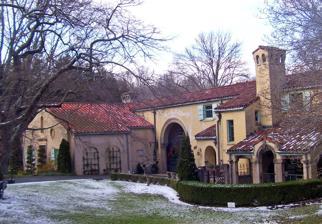
Building: Caramoor Center for Music and the Arts
Country: United States of America
Year built: 1939
Historic house in New York, United States United States historic place Caramoor U.S. National Register of Historic Places U.S. Historic district East elevation of Rosen House, 2008 Location Katonah, New York Nearest city White Plains Coordinates 41°14′20″N 73°38′49″W / 41.23889°N 73.64694°W / 41.23889; -73.64694 Area 81 acres (33 ha) Built 1929–39 Architect Christian Rosborg, Mott B. Schmidt Architectural style Renaissance Revival NRHP reference No. 01000548 Added to NRHP March 25, 2001 Caramoor Center for Music and the Arts is a former estate near Katonah, New York United States, approximately 50 miles (80 km) north of New York City.  Today it serves as a live music venue for symphonic, opera, chamber, American roots, and jazz, performances.  The estate and its historic home are legacies of their original owners, Walter and Lucie Rosen . The Caramoor Summer Music Festival is held there every summer. It also runs educational programs, and can be rented for events such as: weddings, pre and post-concert receptions, meetings and retreats, corporate and cultivation dinners, and photo and film shoots. The Rosens built the estate and Tuscan -style villa gradually during the 1930s, importing many architectural and decorative items from Europe. The informal musical performances they hosted evolved into the beginning of Caramoor's current offerings in 1945, and their collection of Renaissance-era and Chinese artworks, some rare, is on display throughout the estate. Lucie Rosen later donated it to the private organization that runs it today. In 2001 it was listed on the National Register of Historic Places . In 2015, Caramoor Center hired Acoustic Distinctions for an acoustic study to inform and support a $1M renovation of the historical Rosen House Music Room. Honoring the legacy of the Rosen Family’s creation of a unique haven for culture, artists and the arts in the early 20th Century, the music room to this day hosts a variety of events. Performances include live music performances of small ensembles with piano accompaniment, an annual cabaret show with full lighting and educational field trips for school children interested in percussion and music composition. The room seats between 150-220 patrons. Some performances utilize amplification systems. Acoustic Distinction’s team attended several on-site meetings and collected sound measurements during multiple performances in the room. The team analyzed data to evaluate the Music Room’s acoustical attributes and provided programming assistance to architects and engineers. Achievable acoustic design criteria within practical, cost-effective design and construction means were established. Design input was provided for room design in conjunction with installation of new seating and risers. Appropriate noise control and sound isolation and separations were verified pertaining to changes to the toilet rooms and courtyard winterization. Recommendations included the addition of retractable acoustic curtains to enable the room to be adjusted or ‘tuned’ to the type and size of the performing ensemble. Buildings and grounds Caramoor is an 81-acre (33 ha) parcel on Girdle Ridge Road just east of the NY 22 state highway east of the hamlet of Katonah in the Town of Bedford . The area is primarily residential, with houses on similarly large lots amidst wooded, gently rolling terrain. The John Jay Homestead State Historic Site , a National Historic Landmark , is a short distance to the northwest along Route 22. The Caramoor estate became a center for the arts and music following the death of the son of owners Walter and Lucie Rosen during World War 2. The couple donated the property in their son's memory, and it quickly became an established summer festival. There are 12 total contributing resources on the estate—seven buildings, one site, and four structures. An additional building, the Venetian Theater, was built after the estate became the performing arts center. Rosen House A curving driveway leads past modest stone entrance posts and through an electric entrance gate at a high deer fence through Caramoor's wooded perimeter into a central cleared area, dominated by the Rosen House on a slight rise to the south. A branch leads to other outbuildings. The Rosen House is a stucco building rising two stories a poured concrete foundation with a red tiled roof in a variety of asymmetrical gable and hip configurations and irregular fenestration . A high curved wall at the southwest corner connects to the servants' quarters in that direction. A terrace with stone balustrade extends from the dining room on the east; another terrace is located off the master bedroom on the southeast. The caretaker 's apartment, its small yard surrounded by a high wooden fence, is located at the southwest corner. A south wing, built after the Rosens' deaths to house rooms from their apartment in New York is non-contributing. At the center is the Spanish Courtyard, surrounded by a cloister with 12th-century Byzantine columns, reached by a large stone arched entryway in the center of the south wall. The cloister, a one-story colonnaded open walkway, to allow the courtyard's use as the primary entrance to the house. In the center is a large fountain; a clock is on the second story near the main gate. When used for musical performances during the festival, it seats 500. Rooms are mostly entered from the courtyard or narrow hallways along the exterior walls. Most are finished in the style of the house, with stucco walls and coved ceilings. Much of the furniture and decoration, sometimes comprising entire rooms, was brought by the Rosens from England, France, Italy and Spain. The second floor, less extensively decorated and primarily bedroom space, is also mostly original. The basement, under the kitchen wing, has storage space and a garage. Among the rooms with notable furnishings and decor are the Burgundian Library. It has a vaulted blue ceiling decorated with 13 Biblical scenes, and 65 other paintings on the doors and walls. The Cabinet Room has lacquered panels originally created for the Palazzo Riccasoli in Turin during the 18th century. Chinese wallpaper made for the European market in the 18th century decorates the dining room, complemented by one of the only two eight-fold Chinese jade folding screens in the world, a Qing Dynasty work depicting the Taoist Hills of Immortality in 40 panels with a gilded teak frame. Around the table are red lacquered chairs made by an English cabinetmaker for a Spanish castle. More Chinese wallpaper is found in the Reception Room, with furniture from a Venetian dress shop. In the master bedroom is a gilded bed that once belonged to Cardinal Maffeo Barberini, later Pope Urban VIII . The largest room, the Music Room, is located at the north end. It is 40 by 80 feet (12 by 24 m) with a 30-foot-high (9.1 m) ceiling. Originally the living room, the furniture has been moved to the west side and removable seating installed on movable risers. A large stage is located at the west end. It seats 172 and is used for music year-round. Its art includes a 16th-century Florentine cassapanca , an extensive collection of Urbino majolica , a 13th-century head of Guan Yin , a Lucas Cranach the Elder painting and tin-enameled terra cotta reliefs from the studio of Andrea della Robbia . Outbuildings and gardens Venetian Theater Attached to the Rosen House via a connecting wall is the servants' quarters. Architecturally similar, the two-story building has its own entrance to the courtyard, and serves today as the Caramoor Center's offices. The second-largest building on the property is the Venetian Theater, along the main entrance drive. It was added in the late 1950s expressly as an additional music venue by enclosing a brick stage already in the garden with a colonnade. A large tent roof is in place to shelter the audience, and a restroom wing similar to the Rosen House projects from the west end. It seats 1,546 and is the principal venue for musical performances. Near it is the Sunken Garden, a holdover from the estate owner who preceded the Rosens. It was planted around 1912, making it the oldest feature of the estate native to it. It is enclosed by stucco walls on three sides, with stairs and intersecting walkways leading to its flower beds. The large planted "Medieval Mount" at the rear has built-in concrete benches. The Venetian Circle on the east of the garden is framed by a pair of 17th-century Swiss gates. They are topped with Pegasus heads sculpted by Malvina Hoffman . Two paths lead to and through other gardens. From the Juliet Gate, manufactured in 17th-century Italy, the Cedar Walk leads 300-foot (91 m) path through the high eastern and western cedars of the Woodland Garden to the  Italian Pavilion, formerly the viewing area for a nearby tennis court, now bricked over. The Butterfly Garden there, based on a Filippo Brunelleschi design, features plants that support all stages of butterfly development. Nearby is the Cutting Garden, just outside the greenhouse and cottage, where Caramoor's horticultural staff cultivates cut flowers for planting. A longer wooded path leads through the Theater Garden's tall trees to a large Victorian urn. A former dovecote , moved from the Spanish Courtyard to a location south of the house, has been converted into a fountain. It now serves as the center of the Sense Circle, designed to be enjoyed by the visually impaired. The fountain makes pleasant sounds, and the plants around it appeal to the other three senses, with some even being edible. Other outbuildings around the property include a stable, two cottages, accompanying garages and a storage shed. All are contributing, dating to the 1930s, and are architecturally similar to the Rosen House. The landscaping is included in the Register listing as well. History A native of Berlin , Walter Rosen emigrated to the United States with his parents in 1885, at the age of 10. He was well-educated, developing an early interest in music and art, and graduated from Harvard three years after entering it at a young age. Three years later, he became one of the founding partners of the law firm of Underwood, Van Vorst, Rosen and Hoyt. After another three years, in 1901, he left to join a client, the Ladenburg Thalmann bank. He remained there for the rest of his life. In 1914 he married Lucie Bigelow Dodge, a woman who had grown up in an affluent New Jersey family and shared his passion for music and art. On vacations and business trips to Europe, they collected many of the artworks that are now at Caramoor. They bought the property in 1928. John Hoyt, one of Walter Rosen's former law partners, knew they were looking for a country retreat and told them about his mother's estate, named Caramoor as a contraction of her name, Caroline Moore Hoyt. The Rosens visited and were greatly taken by the Sunken Garden and its cedars, meant to imitate the cypresses of Italy. Originally, the Rosens intended to tear down all but the garden and build a Florentine-style palazzo. The Depression forced them to reconsider those plans, and instead they slowly remodeled the existing farm buildings on the site into the current estate, which at one point was 117 acres (47 ha). By 1939 that work was complete. Architect Christian Rosborg is credited with the design, closely supervised by the Rosens, whose townhouse on Manhattan's East Side had been redone in a French Renaissance style before they moved in. In 1940 they began hosting musical performances for their friends in the Music Room. Four years later, when their only son Walter died in World War II while serving in the Royal Canadian Air Force , they decided to dedicate the remainder of their own lives to preserving Caramoor's musical legacy. They established the Center in 1946 and began hosting performances open to the public. Seven years after Walter Rosen died in 1951, the performances had become so popular it became necessary to add the third venue, the Venetian Theater, near the Sunken Garden the Rosens had preserved from the prior estate. The house was opened to public tours in 1970, two years after Lucie Rosen died. Architect Mott B. Schmidt designed a new wing in 1974 to house rooms from the Rosens' New York City apartment and expand the art collection on display. The tent roof and floor were added to the Venetian Theater later to allow its use in inclement weather. The restroom wing was added later. The Sense Circle was created after the dovecote was moved to its following pigeon problems in the late 1980s. There have been few significant changes to the buildings and gardens other than those. Lucy Rosen and her theremin Caramoor founder Lucie Bigelow Rosen (1890-1968) was already an accomplished musician when she first heard the futuristic electronic musical instrument known as the theremin , calling it “a new sound in the world.” The theremin, named after its inventor, Soviet scientist and spy, Leon Theremin , captivated her attention and she became one of its earliest evangelists, performing throughout Europe and the United States. Walter and Lucie Rosen met Theremin at a soirée in 1929 in New York City and were impressed by the inventor and his ground-breaking instrument. Made from a wooden box with two metal antennae, it is played by the movement of hands through their electromagnetic fields without any physical contact. The Rosens offered Professor Theremin the use of one of their three brownstones on West 54th Street, New York, at a greatly reduced rent, as his studio and residence. Lucie Rosen set out to master the instrument, becoming one of Theremin's best pupils as well as his patron and advocate. Her first performance was as a member of Theremin's Carnegie Hall ensemble in 1930.  By 1932, Lucie Rosen was performing frequently in New York as a soloist, but it wasn't until 1935 that she made her official New York debut with a recital at Town Hall. “Mrs. Rosen wove with eloquent hands the magical-seeing spell,” the New York World-Telegram wrote, “and the theremin responded to her summons with some of the most strictly musical sounds it has yet produced in our concert rooms.”  The New York Times described how “the instrument got out of gear and its inventor, Leon Theremin, was called onto the stage to set it right ... Mrs. Rosen was in command of its resources all evening. She plays the theremin, not only with an awareness of its possibilities, but with a knowledge of music.” Reviews such as these were quite satisfying to Lucie, proving that the theremin was indeed a serious instrument and she was no dilettante. That same year, Lucie Rosen gave a successful concert in London, deciding then to return the following year with a grand European tour.  She played to enthusiastic reviews in Naples, Rome, Venice, Zurich, Munich, Budapest, Hamburg, Stockholm, Oslo, Copenhagen, Amsterdam, Brussels, Paris, and London. Lucie also continued performing in the United States giving numerous concerts in New York City and throughout the Northeast, again to rave reviews. “Lucie Rosen is one of the most original women in New York’s social world,” The New York Evening Journal observed. “She has a very curly blond hair which fuzzes out into a wide halo around her delicate and ethereal face ... her robe de style evening gowns are said to be designed by Mr. Rosen.”(February 3, 1936) By late 1938 the Walter Rosen was reconsidering his support for Leon Theremin. The inventor had a significant amount of unpaid taxes, the FBI was monitoring him, and his personal life was in shambles. He was also seriously behind in his rent payments. Later that year Mr. Rosen, in his typically gentlemanly tone, wrote Theremin a letter demanding he vacate the brownstone. “... With all the good will in the world, it is impossible ... to permit you or the Teletouch Corporation to occupy number 37 West 54th Street. ... I ask you to be good enough to leave everything ... that belongs to Mrs. Rosen or myself.” Just before Leon Theremin fled the country, he completed a new instrument for Lucie Rosen. She named the September Theremin and it remains the most powerful and technologically advanced instrument ever built by Theremin. The September Theremin is on display at Caramoor's Rosen House, alongside a Moog Music Etherwave Theremin. Lucie made absolutely certain she knew every detail of the instrument, each placement of tube and wire, so that she could tune and repair the instrument as she believed she would never see Professor Theremin again. Her detailed “Theremin Notebook” contains schematics, specifications, and RCA part numbers for replacement tubes. Many of these spare parts are still stored at the Rosen House. During the 1930s and beyond, the theremin was becoming very popular in the United States and Europe. Lucie continued to maintain a very active performing schedule here and abroad. While other theremin performers preferred to play classical music, Lucie encouraged composers to write music specifically for the theremin and she commissioned many works by such composers as Edward Mates, Ricardo Valente, Jenö Szanto, Jenö Takács, Mortimer Browning, John Haussermann, and Bohuslav Martinü. Much of this original material is in the archives at Caramoor Center for Music and the Arts. In April 1950 the Rosens traveled to Europe for Lucie Rosen's third and last European tour, (her second tour took place in 1939) again crisscrossing the continent with performances in London, Amsterdam, the Hague, Zurich, Geneva, Rome, and Vienna. Her last concert took place in 1953 in Celina, Ohio. After his release from the Soviet camps, Theremin briefly took a teaching position at a music conservatory, but was soon expelled by the authorities. He contacted Lucie several times before her death in 1968, wishing to visit with her once more and show her his newest inventions, but it was not meant to be. When her beloved Walter died in 1951, Lucie dedicated herself to establishing the Caramoor Music Festival, determined to see it grow and thrive. Caramoor remains a destination for theremin scholars, historians, and artists who find our archives of Lucie's correspondence and original scores to be a valuable and comprehensive resource for their research. Programs Caramoor's offerings are primarily classical (the Orchestra of St. Luke's has been in residence there since 1979) and operatic. During the Caramoor Summer Music Festival , on Thursdays through Sundays from June to August, jazz, bluegrass and popular artists have performed as well. Concerts continue year-round presented in the Music Room. In 2005 the festival staged Joseph Schillinger 's "First Airphonic Suite", with Lydia Kavina , great-niece of theremin inventor Leon Theremin , as the soloist on that instrument (Lucie Rosen, an enthusiast of the theremin, was an accomplished performer on it herself, and she and her husband were for a time Theremin's patrons . The center's collection includes some of her instruments, including a highly advanced one Theremin gave her shortly before leaving the U.S. in 1938). Caramoor also has extensive educational programs. Since 1986, an average of 5,000 students have in some way been involved through these education efforts. They range from programs for schoolchildren that, in addition to music, introduce them to Renaissance culture and Chinese art. Programs for musicians include mentoring from distinguished artists and the Ernst Stiefel String Quartet-in-Residence. Picnic lunches are available for visitors who wish to wander the grounds before a performance. The facilities can be rented out for events such as corporate retreats and photo shoots; weddings are a particularly popular use, with The Knot having chosen Caramoor as one of its favorite places for the ceremony and reception. See also National Register of Historic Places listings in northern Westchester County, New York References